Jean-Baptiste Benoît Eyriès

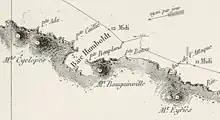
mountain, east of Yos Sudarso Bay, New Guinea

In 1821 he became one of the two hundred and seventeen founding members of the world's first geographical society, the Société de Géographie, remaining one of the most active and on its central committee until his death; he was named honorary president, a prestigious title given to the likes of Pierre-Simon Laplace, Georges Cuvier, Alexander von Humboldt and François-René de Chateaubriand. The explorer Jules Dumont d'Urville named two landmarks after Eyriès during the first voyage of the "Astrolabe" (1826–1829): , a sandbank near French Island, Australia, and , a double-peaked mountain near Yos Sudarso Bay, New Guinea. He was admitted to the Académie des Inscriptions et Belles-Lettres in 1839, was elected a member of the American Philosophical Society in 1840 and a Foreign Honorary Member of the American Academy of Arts and Sciences in 1841, and was awarded the Legion of Honour in 1844.